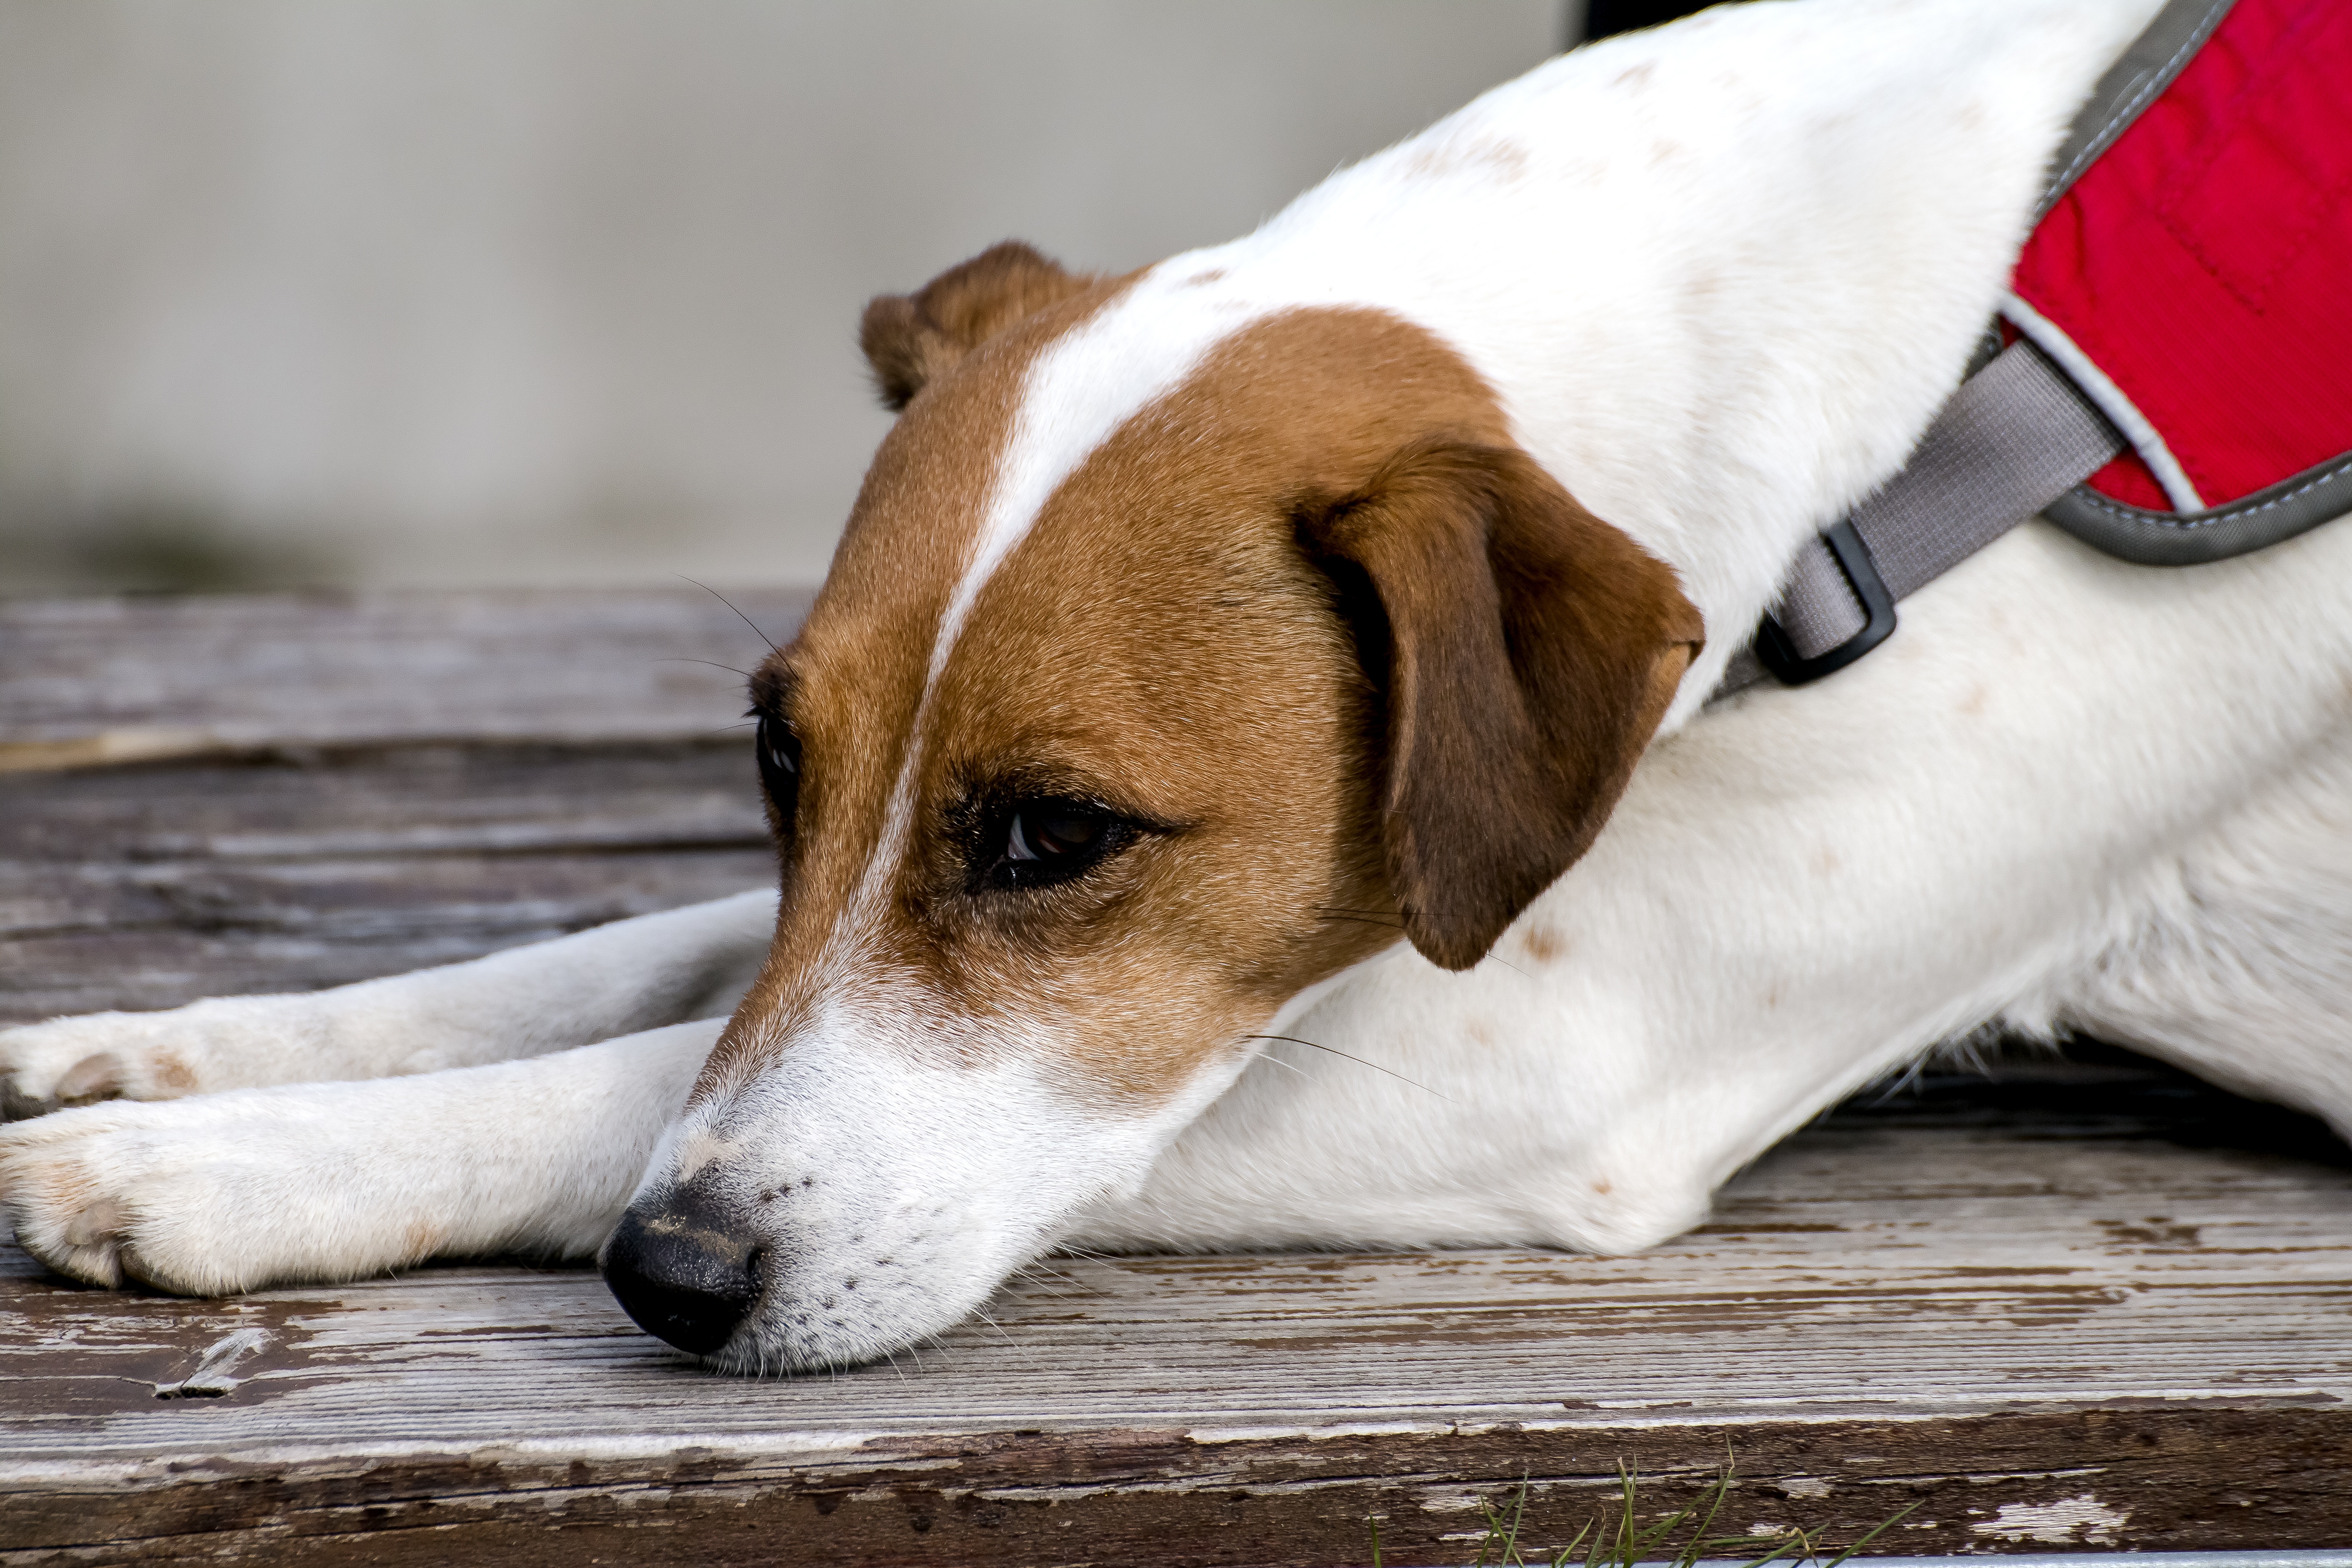
puppy, dog, animal, male, fur, mammal, fox, hound, vertebrate, dog breed, wildlife photography, terrier, animal portrait, quadruped, jack russell terrier, street dog, dog like mammal, russell terrier, american foxhound